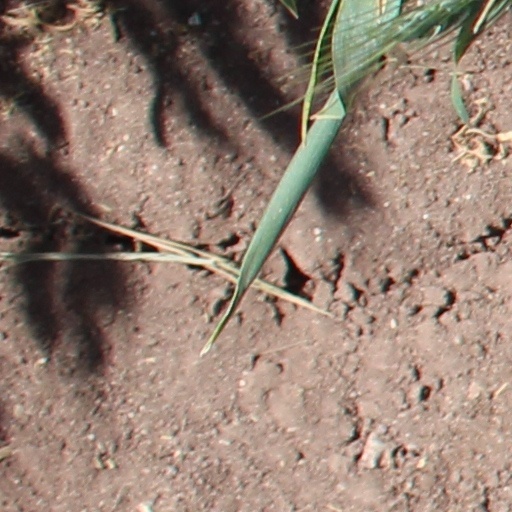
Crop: wheat